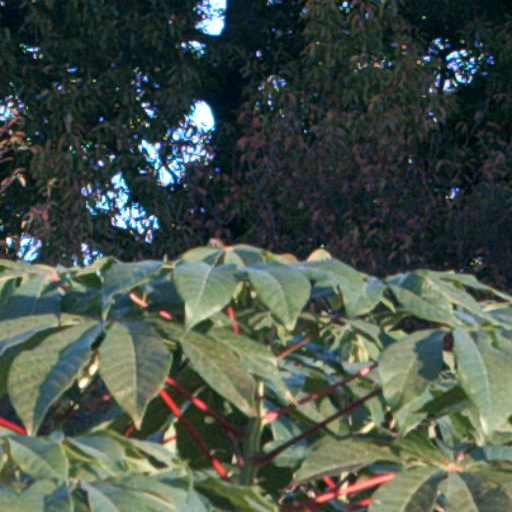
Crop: cassava